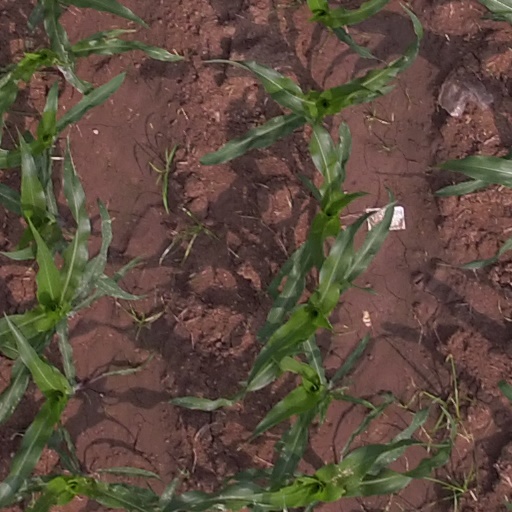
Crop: maize; corn